Esophageal atresia

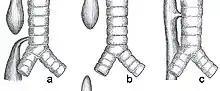
Common anatomical types of esophageal atresia a) Esophageal atresia with distal tracheoesophageal fistula (86%), Gross C. b) Isolated esophageal atresia without tracheoesophageal fistula (7%), Gross A. c) H-type tracheoesophageal fistula (4%), Gross E.

Esophageal atresia is a congenital medical condition (birth defect) that affects the alimentary tract. It causes the esophagus to end in a blind-ended pouch rather than connecting normally to the stomach. It comprises a variety of congenital anatomic defects that are caused by an abnormal embryological development of the esophagus. It is characterized anatomically by a congenital obstruction of the esophagus with interruption of the continuity of the esophageal wall.